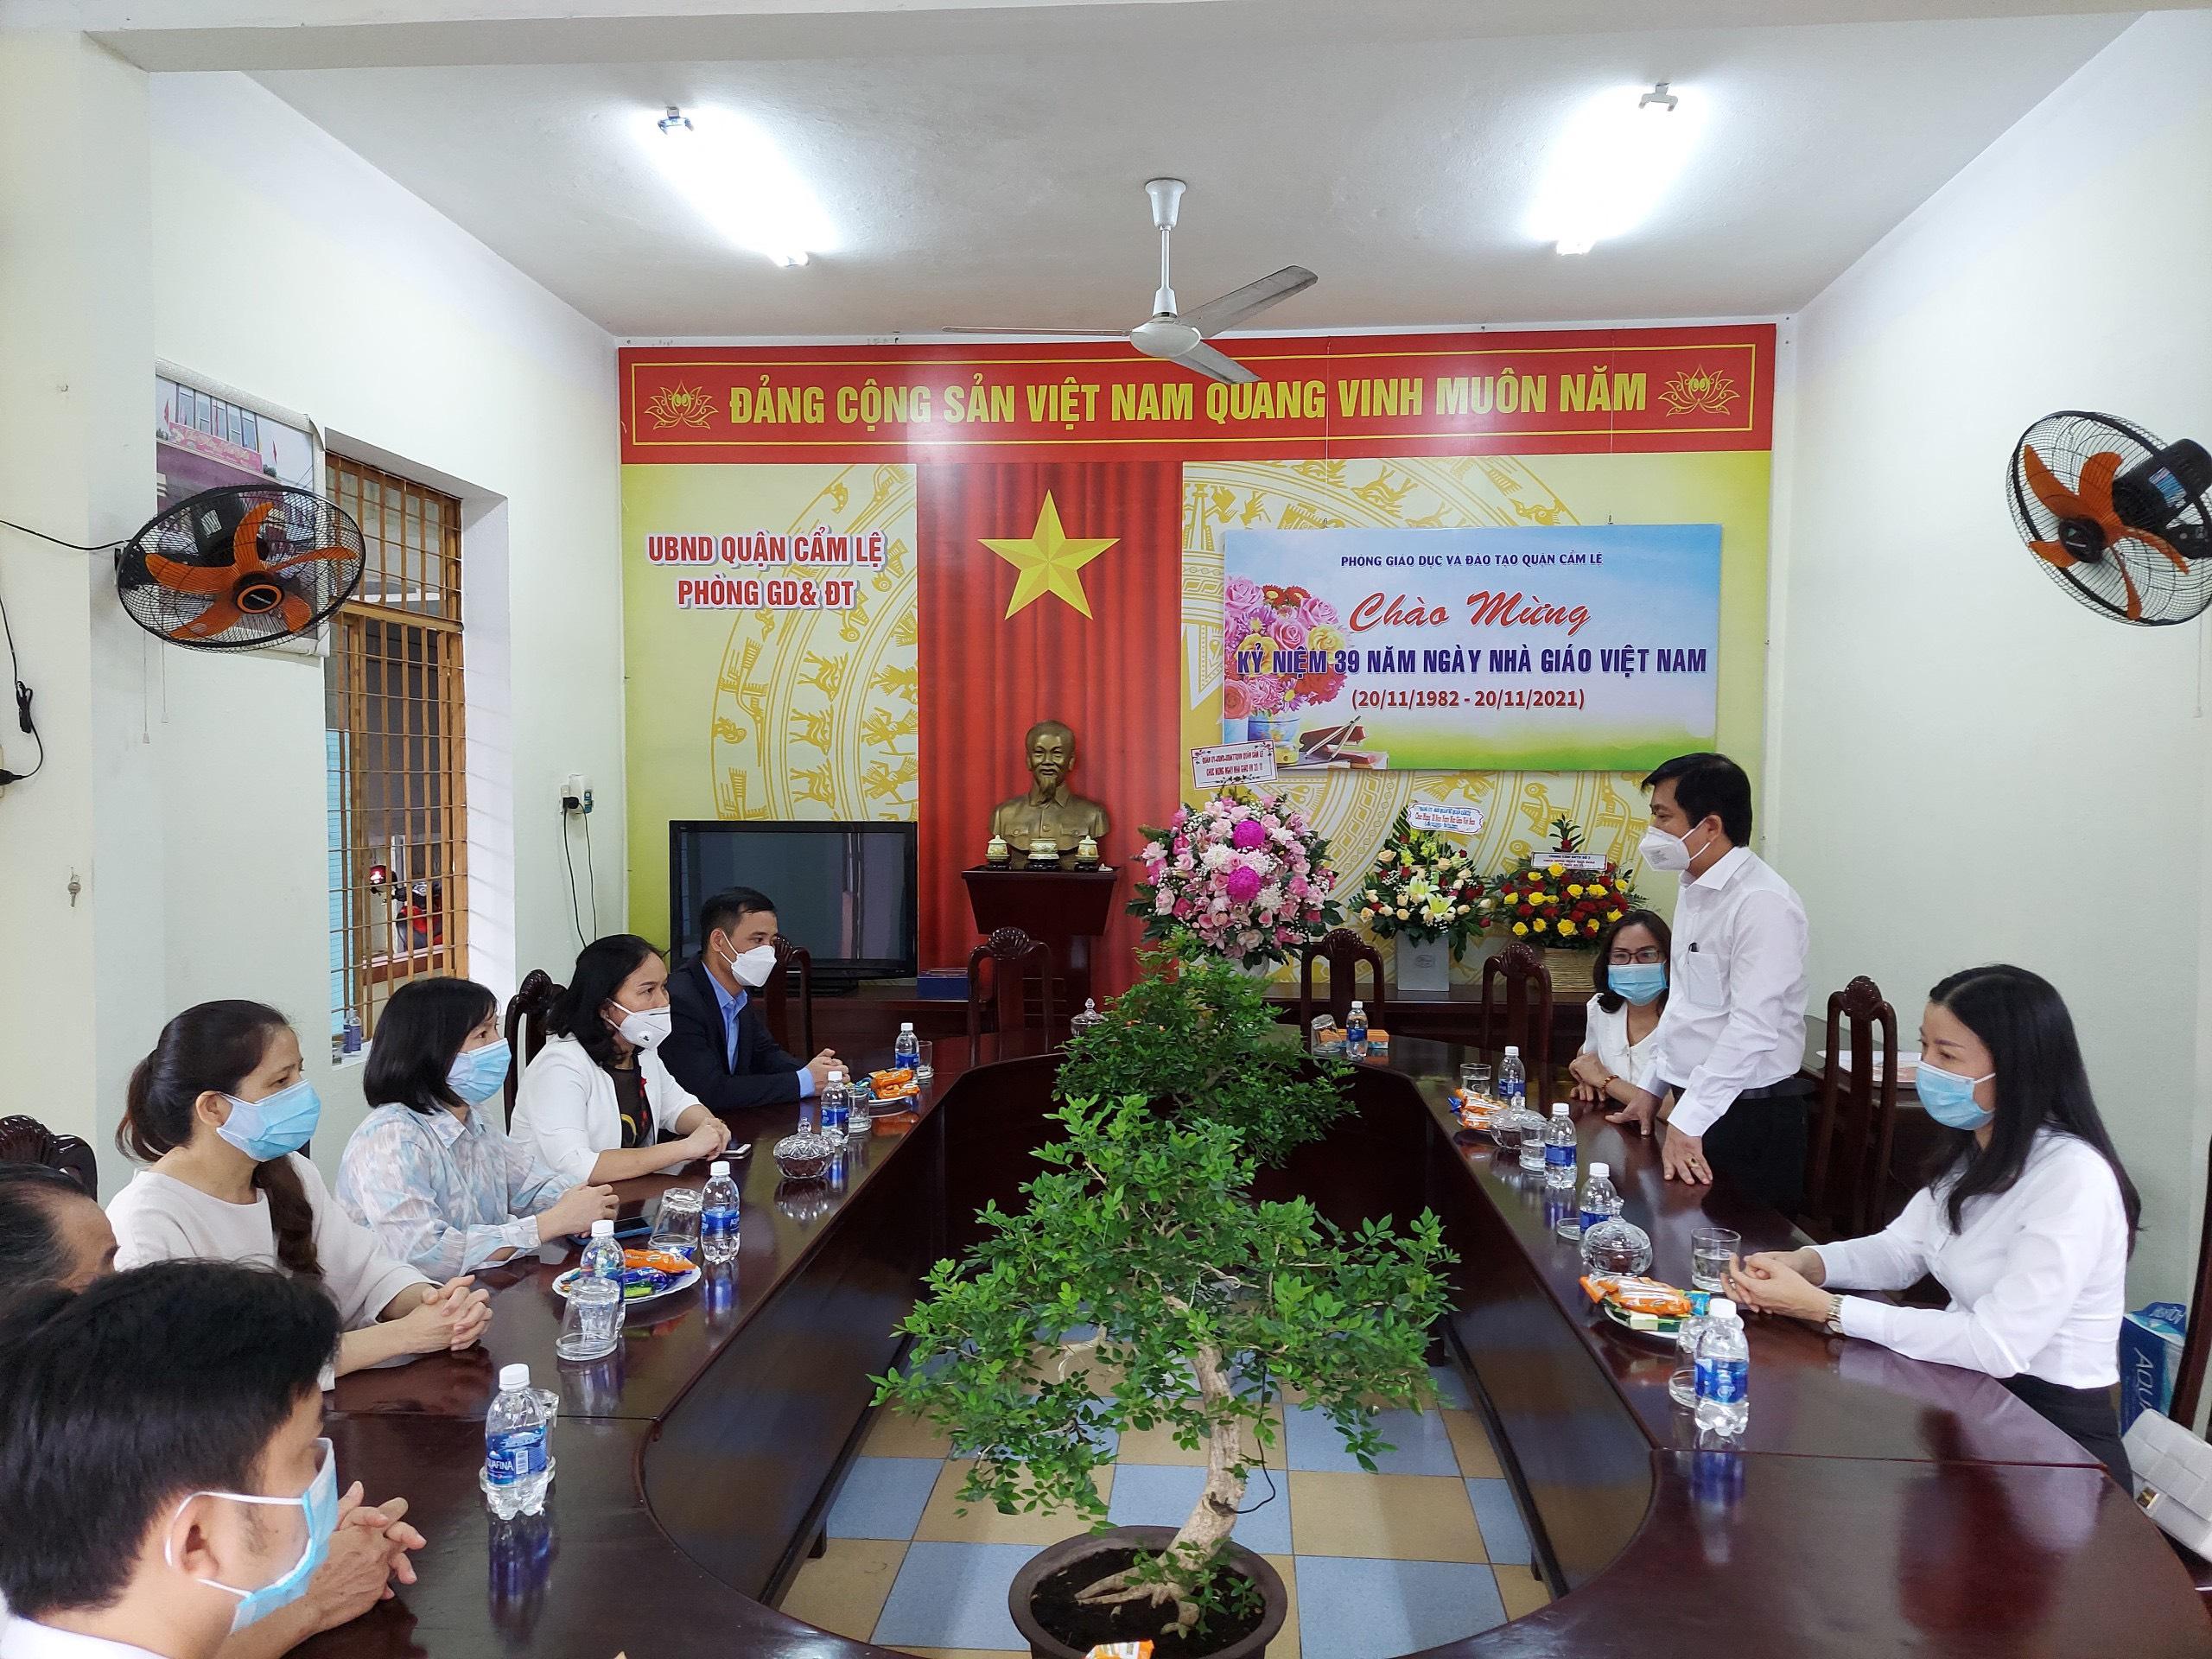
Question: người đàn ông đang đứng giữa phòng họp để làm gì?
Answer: để phát biểu trước toàn thể mọi người trong phòng